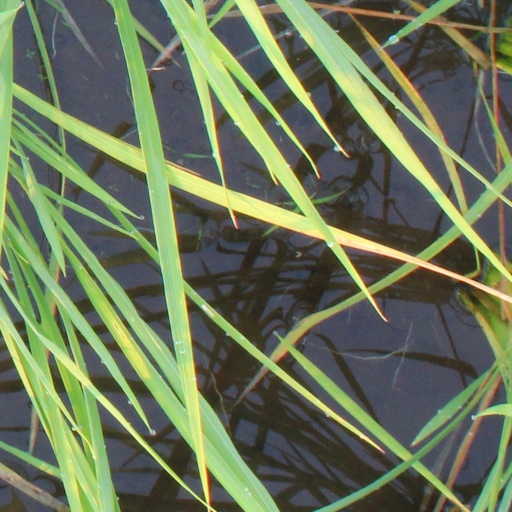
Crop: rice